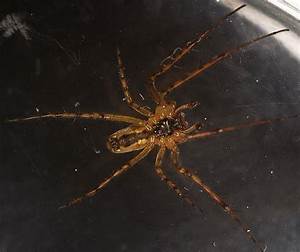
Label: ragno